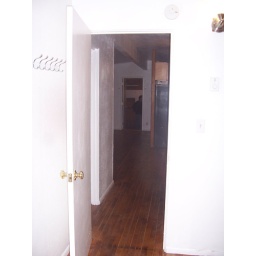
Standing in the office looking through the house, towards husband standing on steps down into garage.